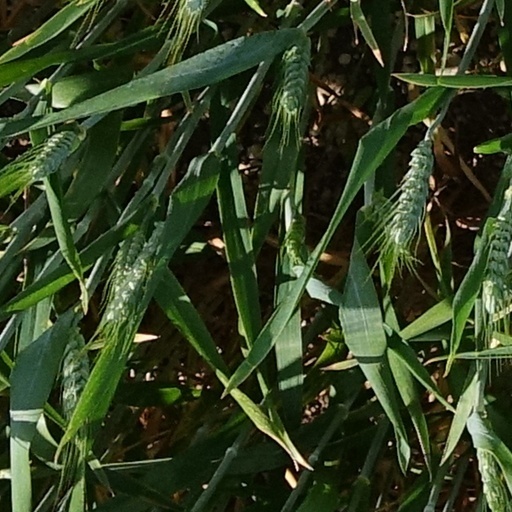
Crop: wheat